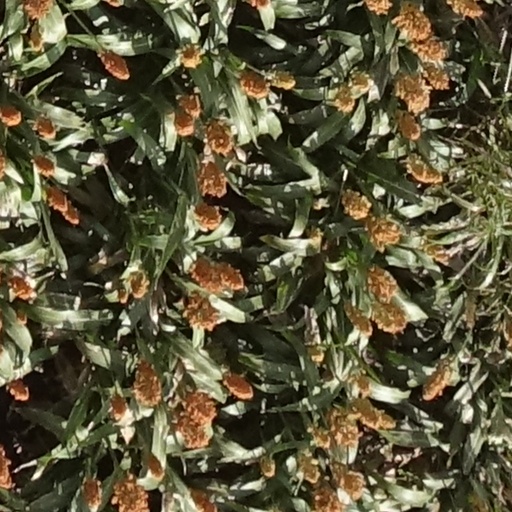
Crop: sorghum